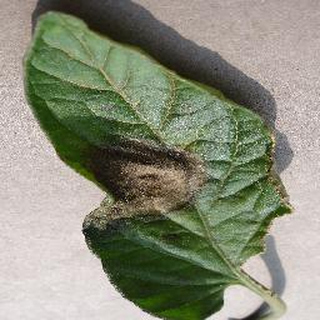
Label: tomato_late_blight